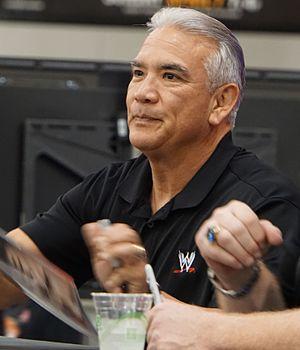
"Richard Henry Blood, mieux connu sous le nom de Ricky ""The Dragon"" Steamboat, est un ancien catcheur américain né le 28 février 1953 à West Point.